Gustave Barnes

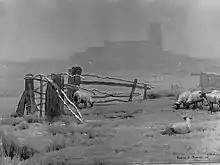
"Sheep in field." Painting by Gustave Barnes

He painted backdrops for various exhibits in the South Australian Museum.